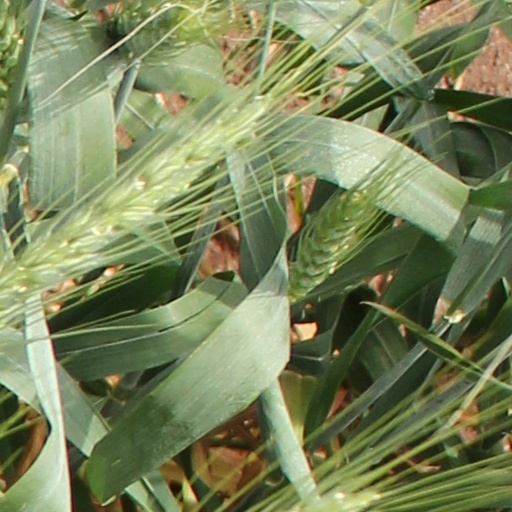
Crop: wheat